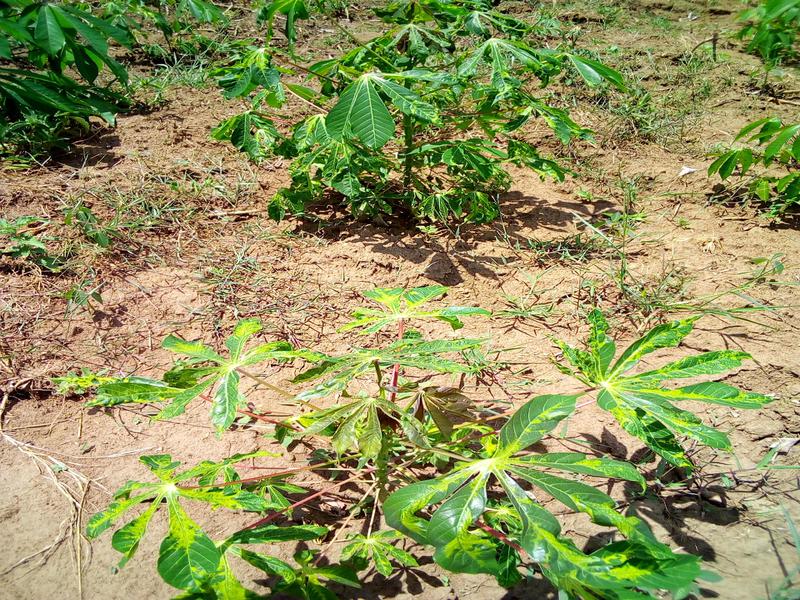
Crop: cassava
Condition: mosaic_disease